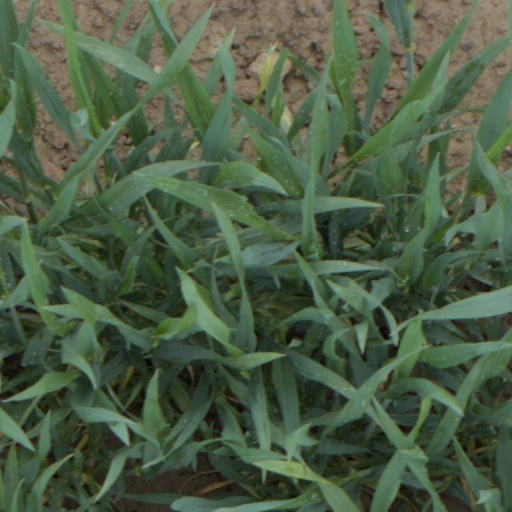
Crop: wheat